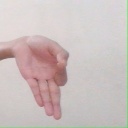
अक्षर: ज्ञ